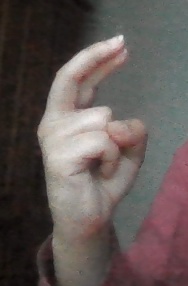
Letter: zay